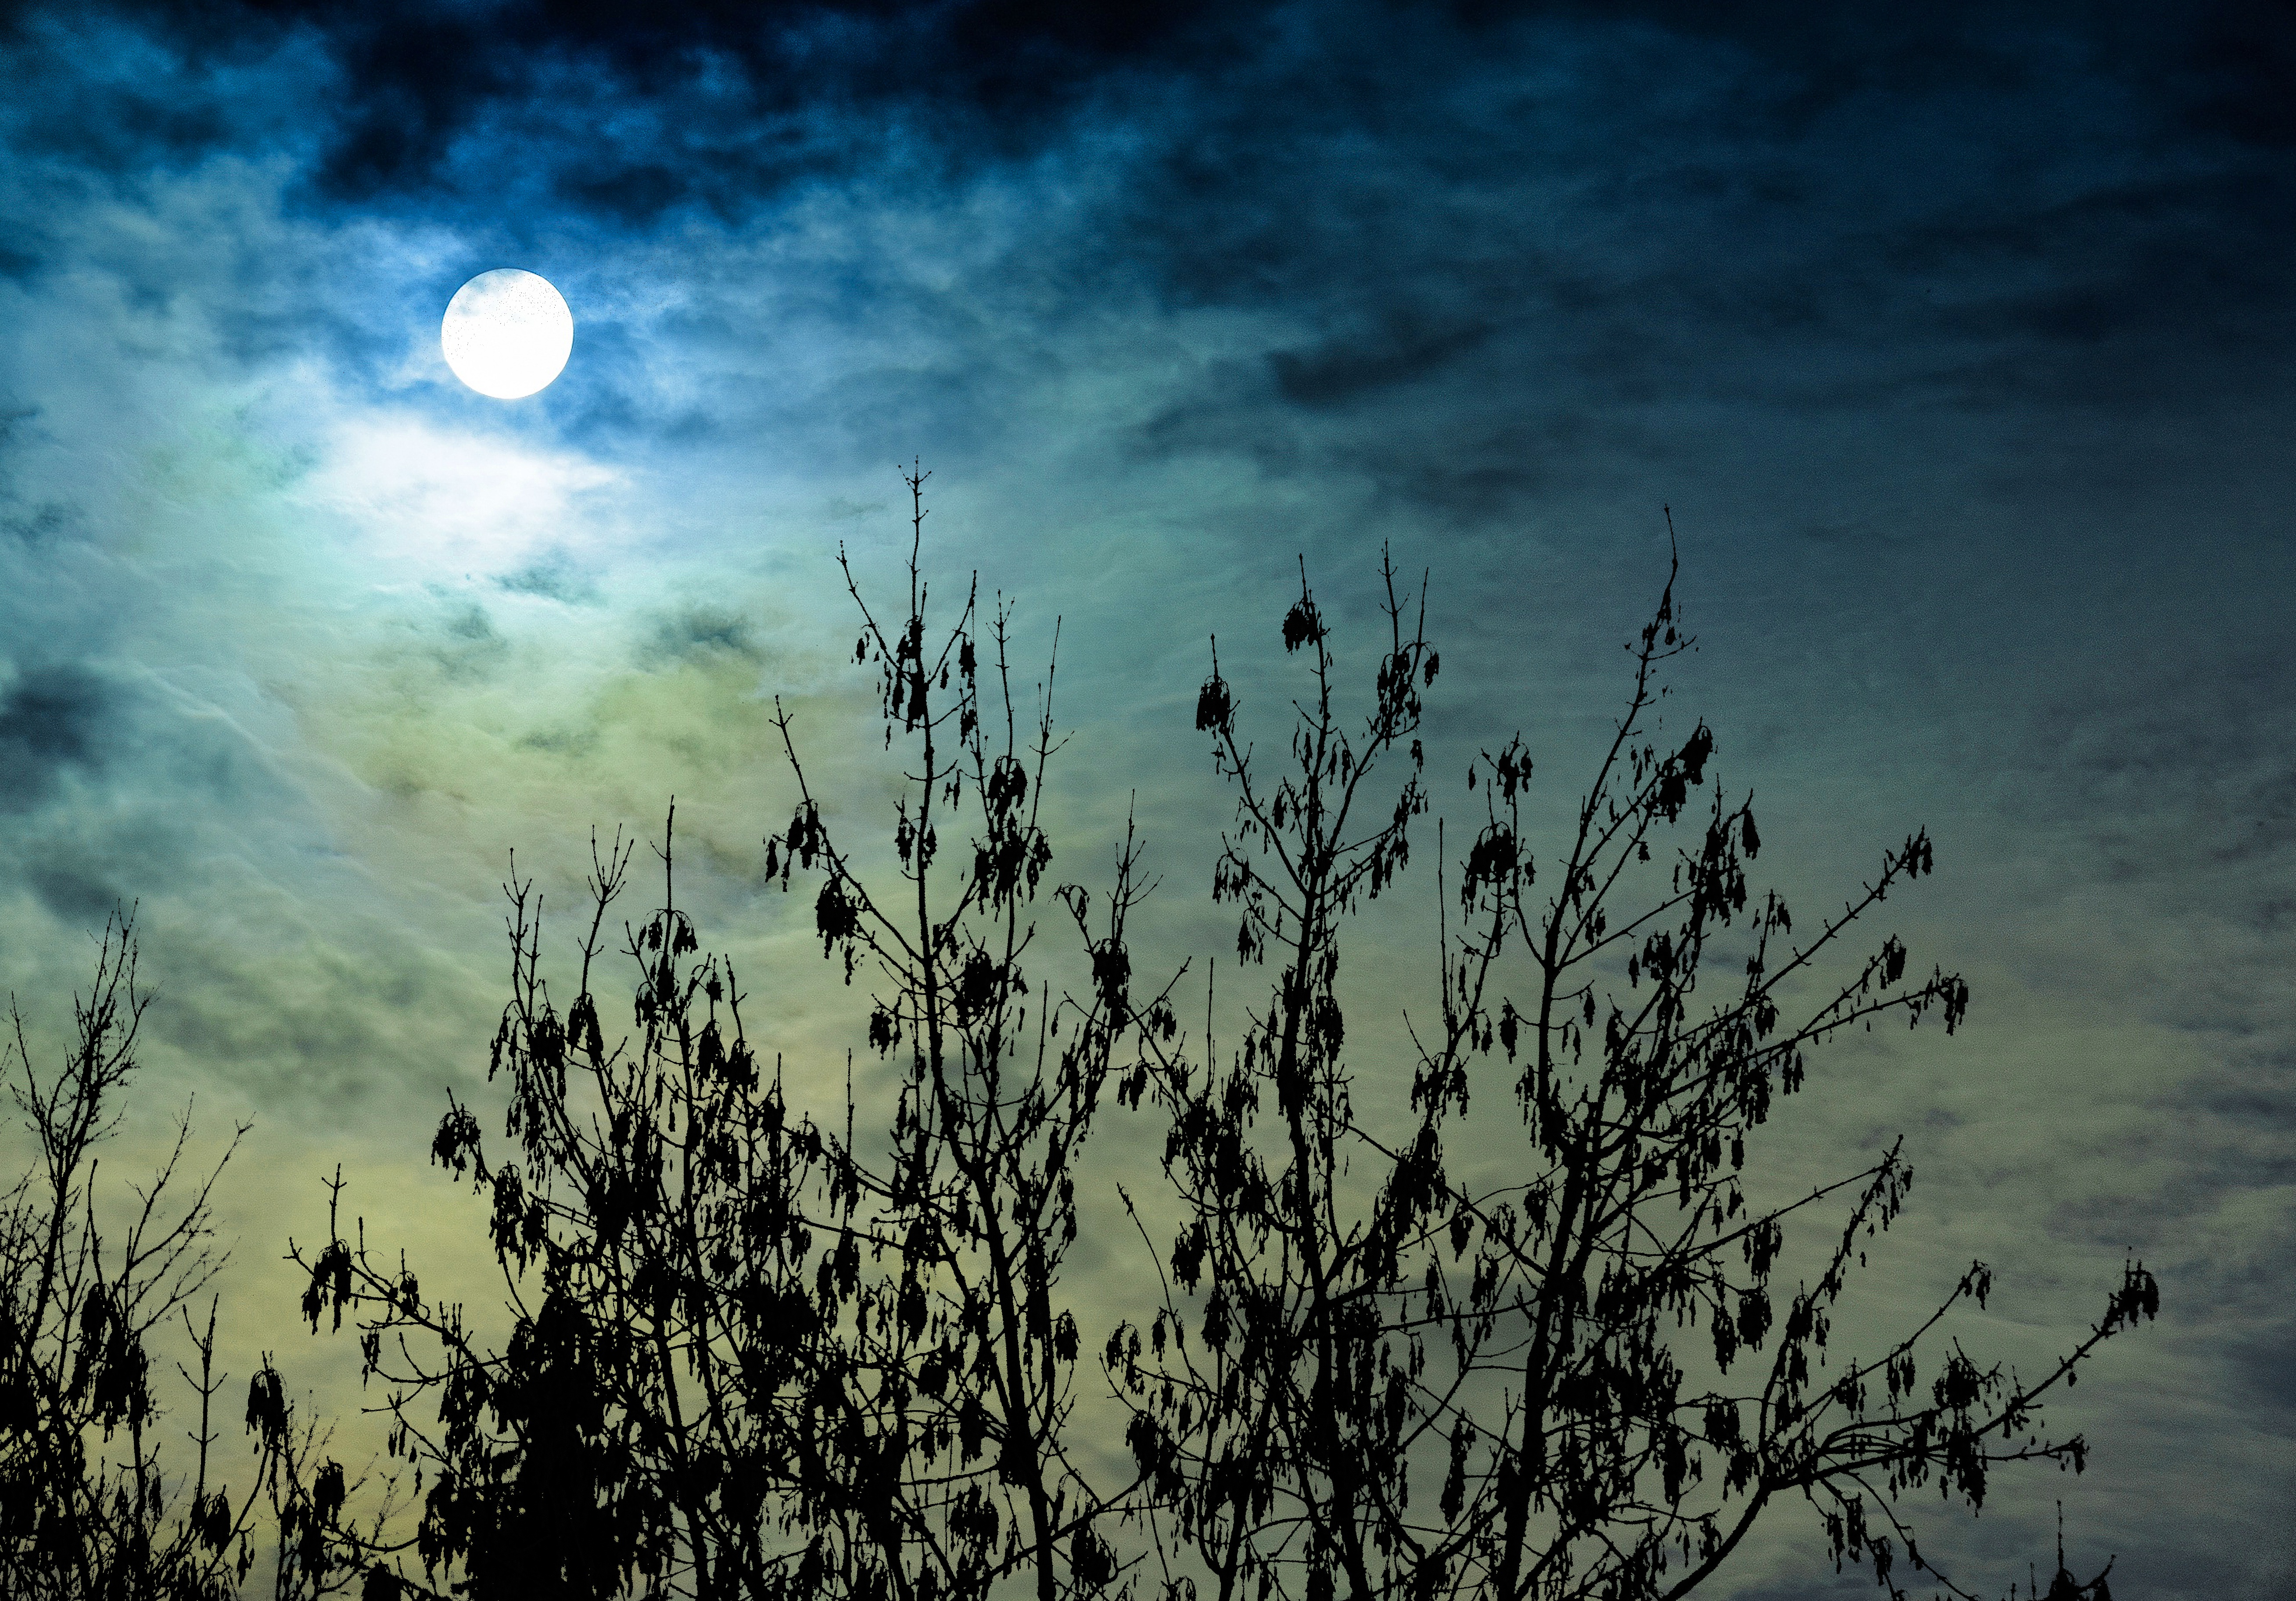
landscape, tree, nature, forest, branch, cloud, sky, sun, sunset, sunlight, morning, dawn, atmosphere, dark, bush, evening, reflection, autumn, darkness, moon, clouds, atmospheric phenomenon, atmosphere of earth